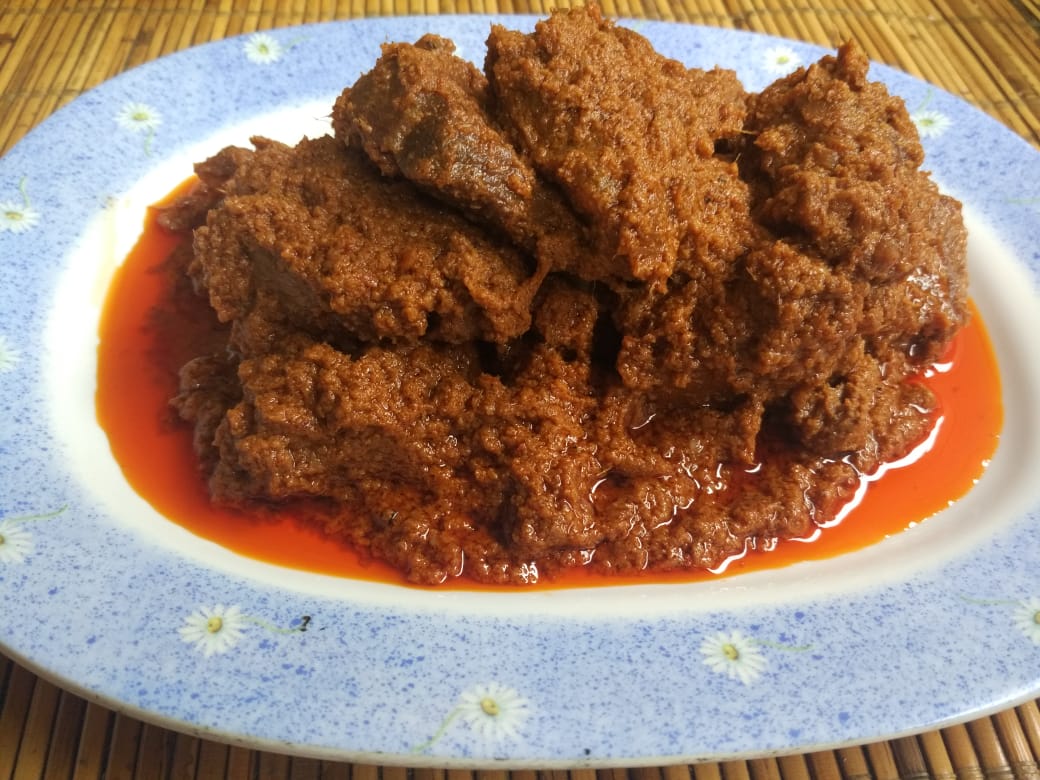
Label: daging_rendang